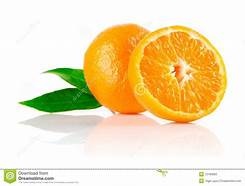
Label: mandarine